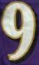
Number: 9